Rose Hill, Manhattan

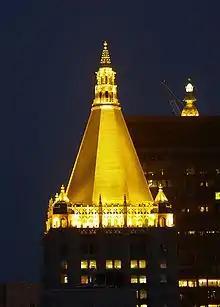
The gold top of the New York Life Building illuminated at night

The Baruch College and School of Visual Arts campuses and the New York University College of Dentistry and Rose Hill Montessori Preschool are all located in Rose Hill. The CURE.Innovation Campus, a life sciences tech incubator receiving financial support from New York State, is located at 345 Park Avenue South in Rose Hill.